San Diego

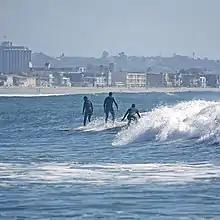
Surfers at Pacific Beach

In the early part of the 20th century, San Diego hosted the World's Fair twice: the Panama–California Exposition in 1915 and the California Pacific International Exposition in 1935. Both expositions were held in Balboa Park, and many of the Spanish/Baroque-style buildings that were built for those expositions remain to this day as central features of the park. The menagerie of exotic animals featured at the 1915 exposition provided the basis for the San Diego Zoo. During the 1950s there was a citywide festival called Fiesta del Pacifico highlighting the area's Spanish and Mexican past.